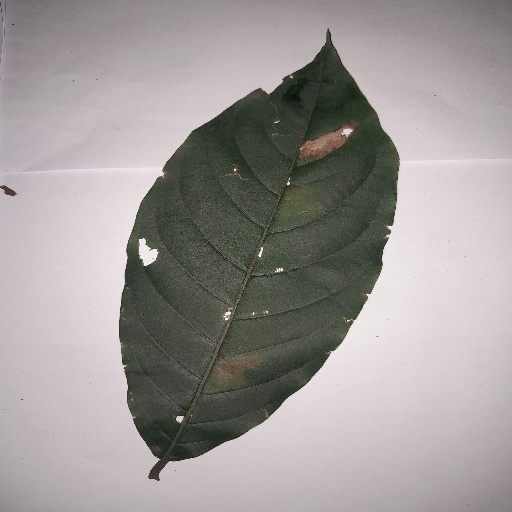
Species: HariTaki
Leaf condition: Bacterial Spot